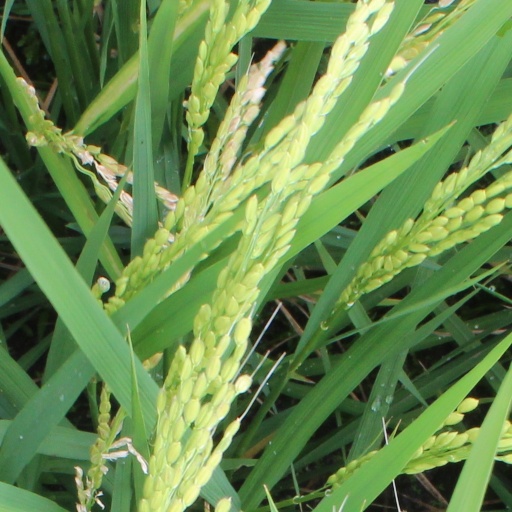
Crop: rice